Ludwig scale

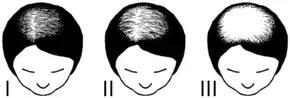
Ludwig scale for female pattern baldness.

The Ludwig scale is a method of classifying female pattern baldness (androgenic alopecia), and ranges from stages I to III.